John S. Bull

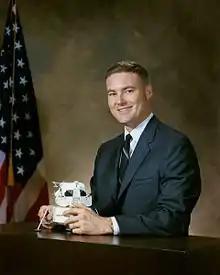
Portrait of Bull

John Sumter Bull (September 25, 1934 – August 11, 2008), was an American naval officer and aviator, fighter pilot, test pilot, mechanical and aeronautical engineer, and NASA astronaut.